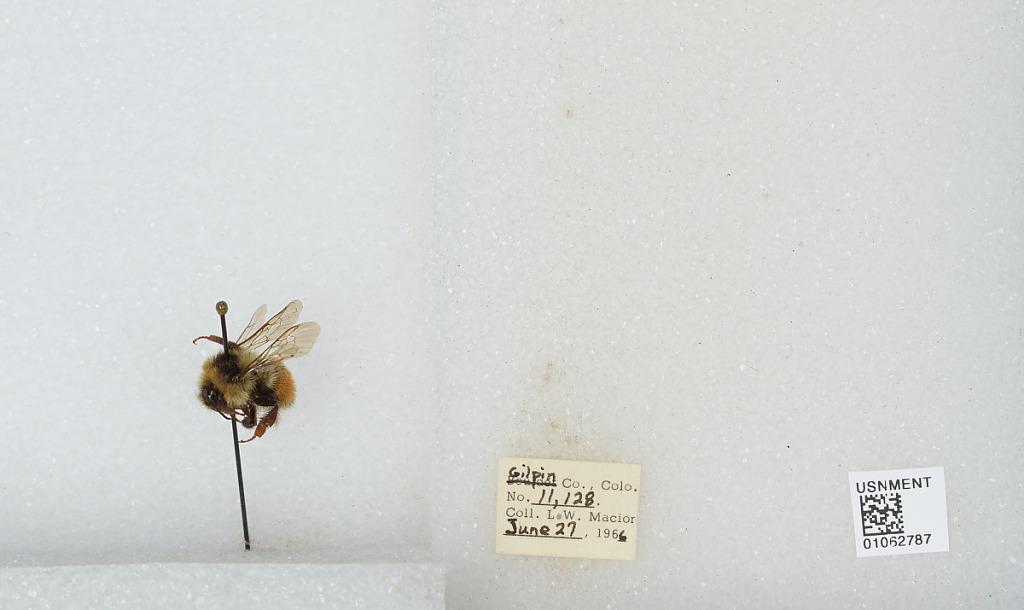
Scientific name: Bombus (Pyrobombus) bifarius Cresson
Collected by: L. Macior
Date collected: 1966-6-27
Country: United States
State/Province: Colorado
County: Gilpin
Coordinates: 39.86, -105.52